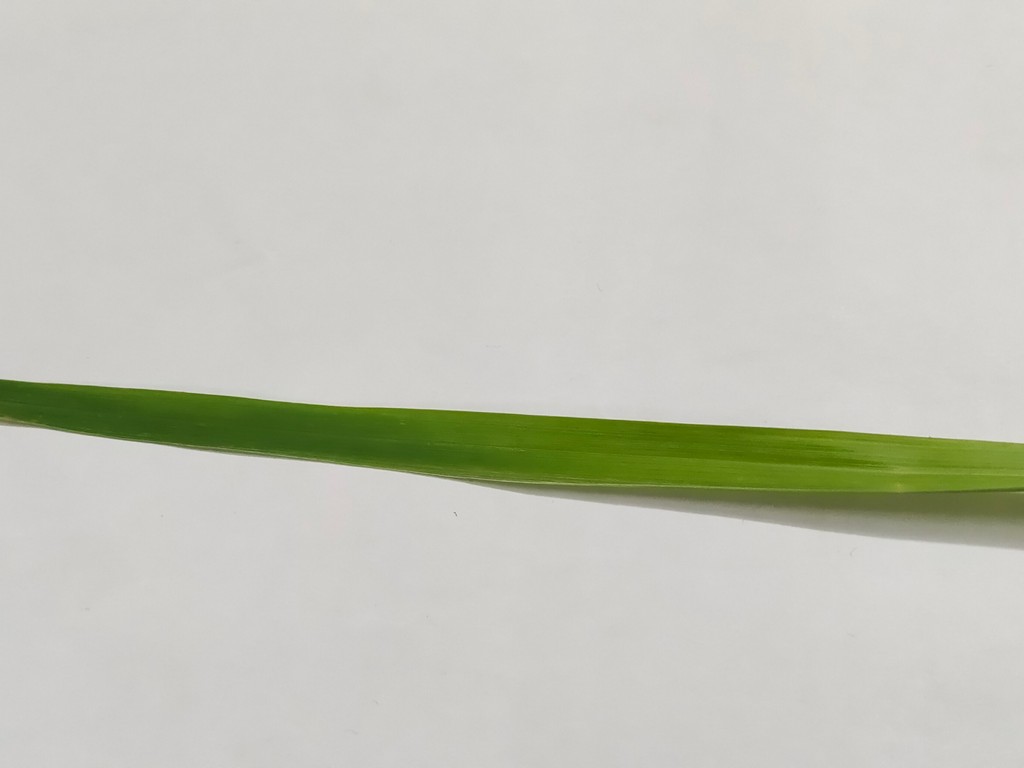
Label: Healthy